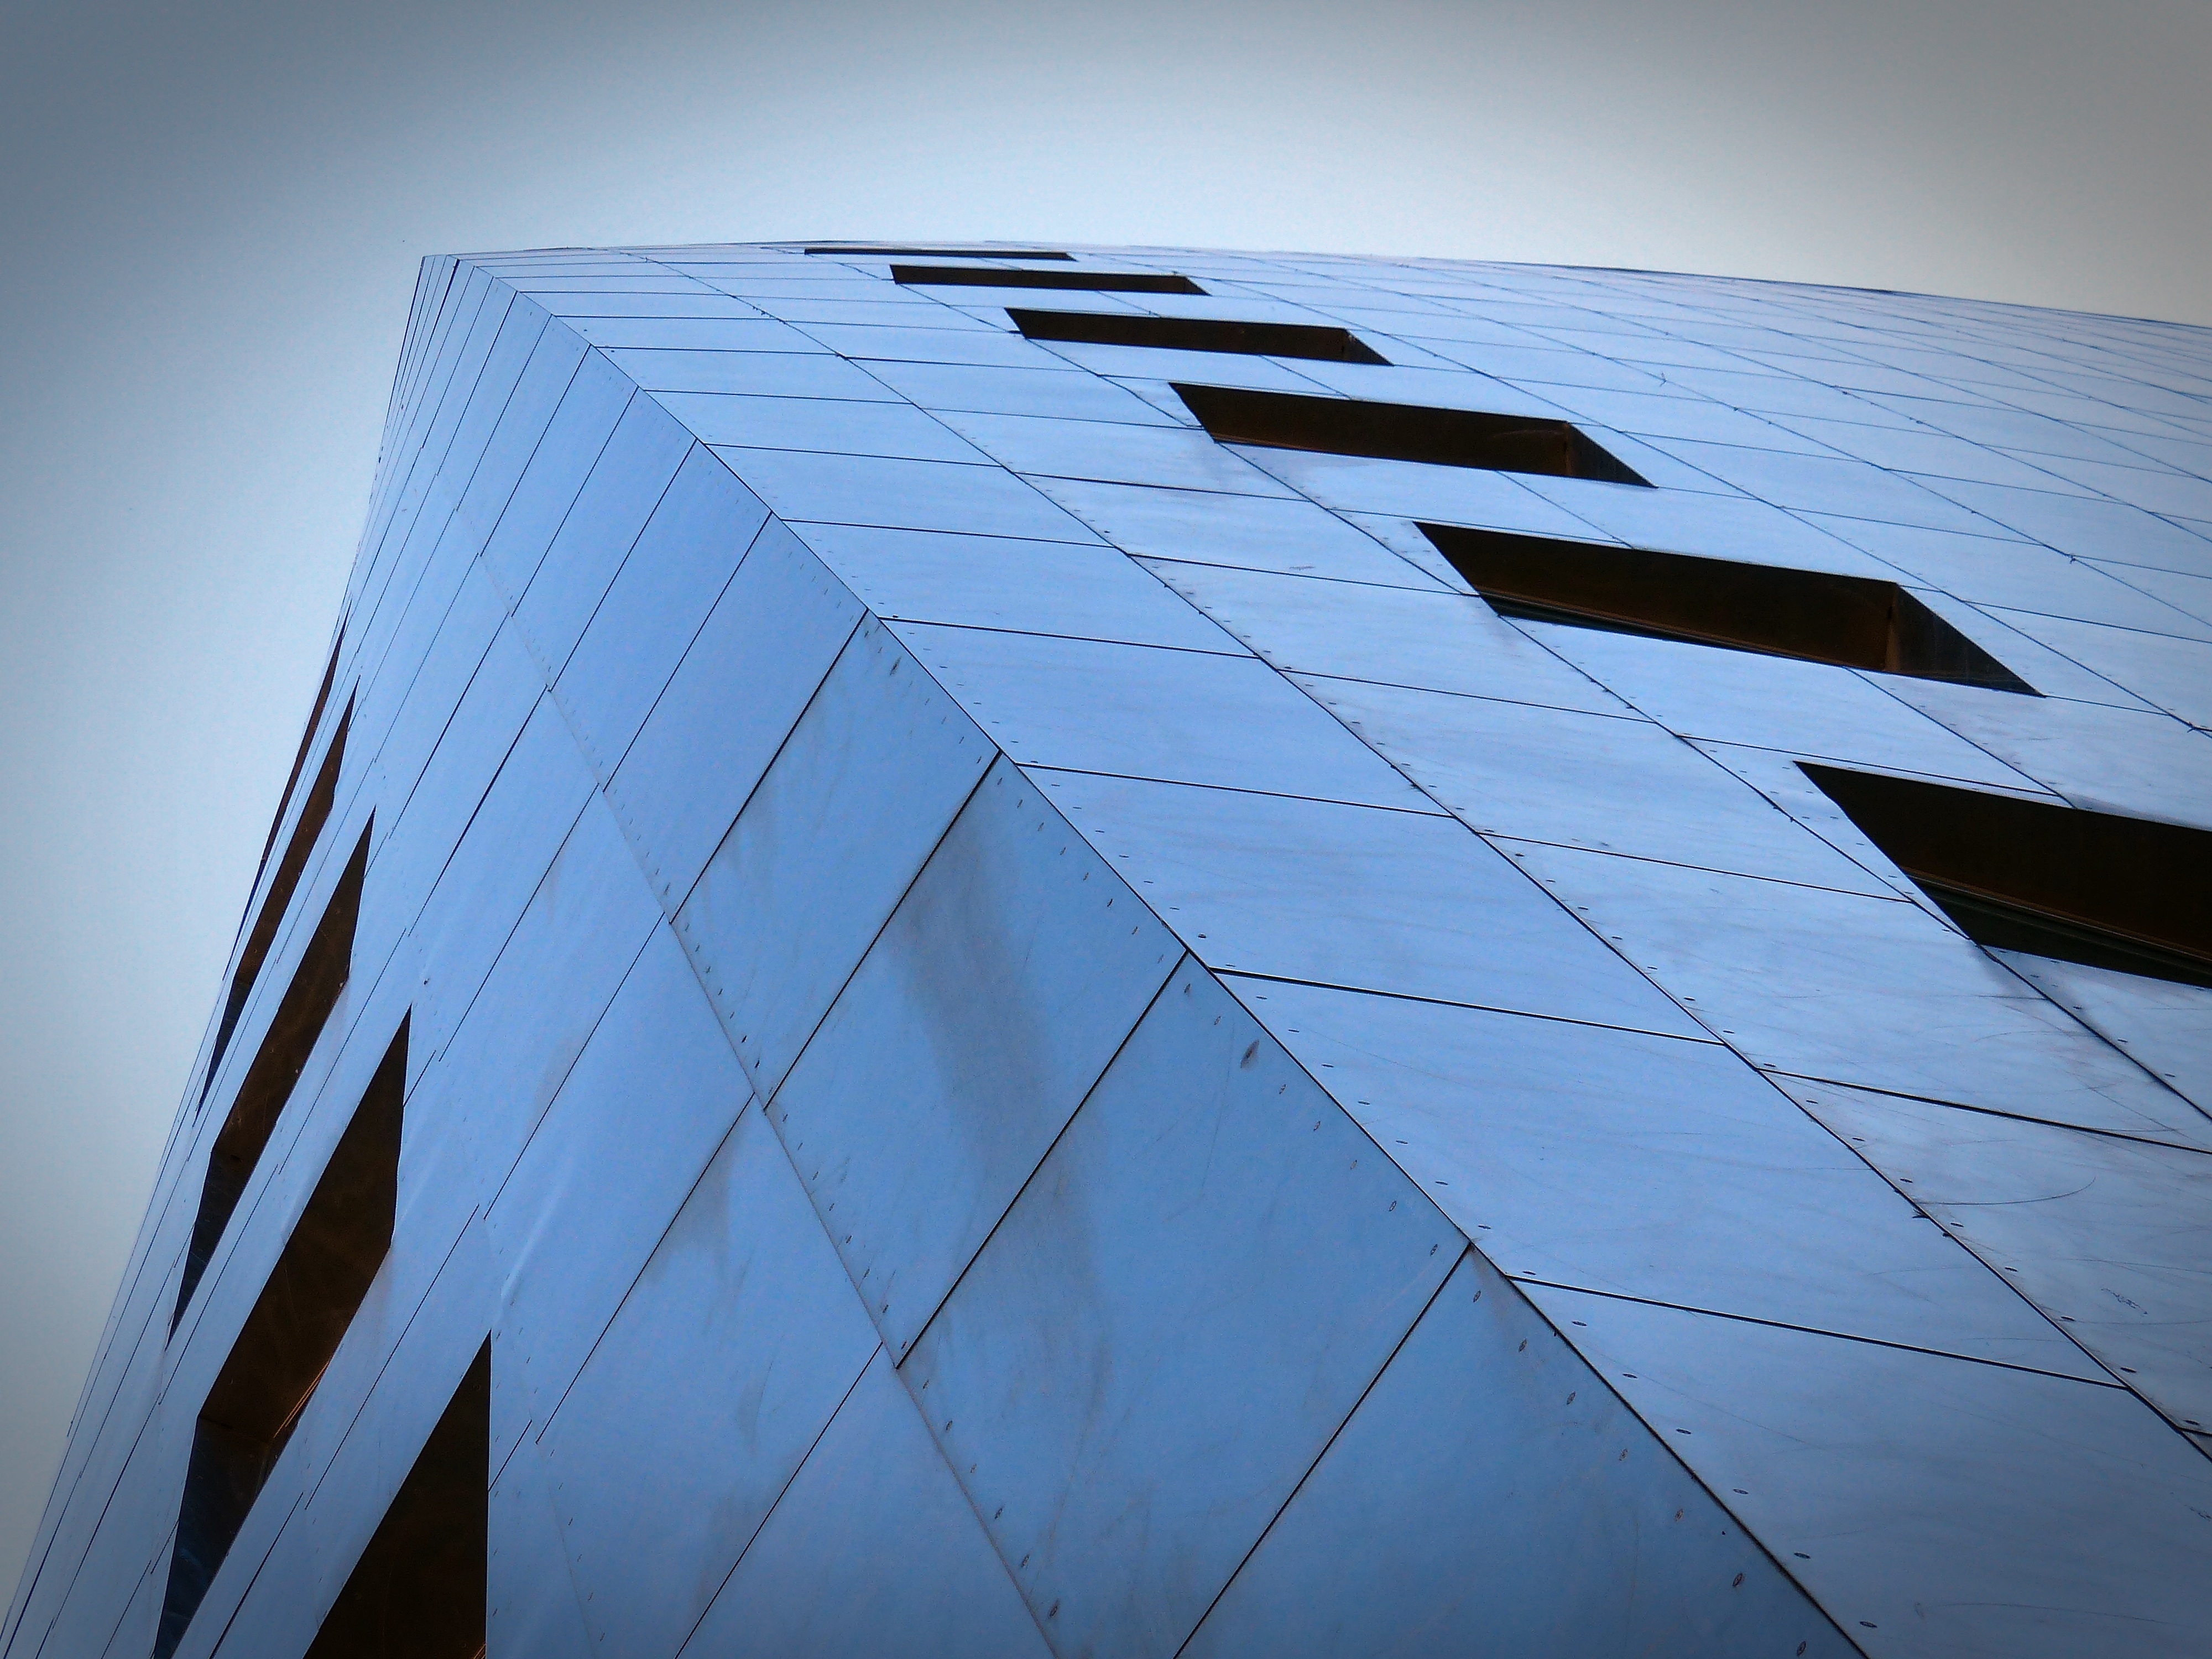
wing, light, abstract, architecture, structure, sky, white, window, building, skyscraper, line, reflection, facade, blue, modern, art, design, symmetry, shape, oblique, askew, atmosphere of earth